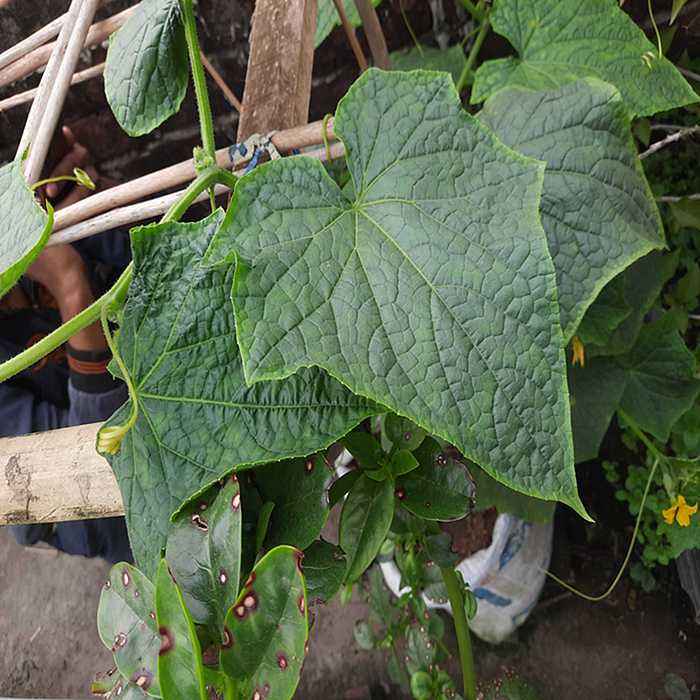
Plant: Cucumber
Label: Fresh leaf